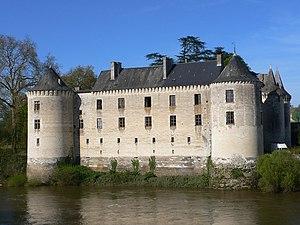
La Guerche est une commune française du département d'Indre-et-Loire, en région Centre-Val de Loire.
La famille de Rougé olim des Rues est une famille subsistante de la noblesse française dont la filiation certaine remonte au Moyen-Âge. Elle donna un grand nombre d'officiers généraux, souvent morts au combat, ainsi que plusieurs hommes politiques et hommes et femmes de lettres.